Lifting-line theory

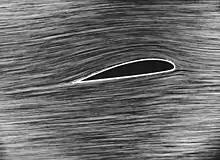
Airfoils in two dimensions are easier to understand, but they do not directly map to three-dimensional finite wings

It is difficult to predict analytically the overall amount of lift that a wing of given geometry will generate. When analyzing a three-dimensional finite wing, a traditional approach slices the wing into cross-sections and analyzes each cross-section independently as a wing in a two-dimensional world. Each of these slices is called an airfoil, and it is easier to understand an airfoil than a complete three-dimensional wing.